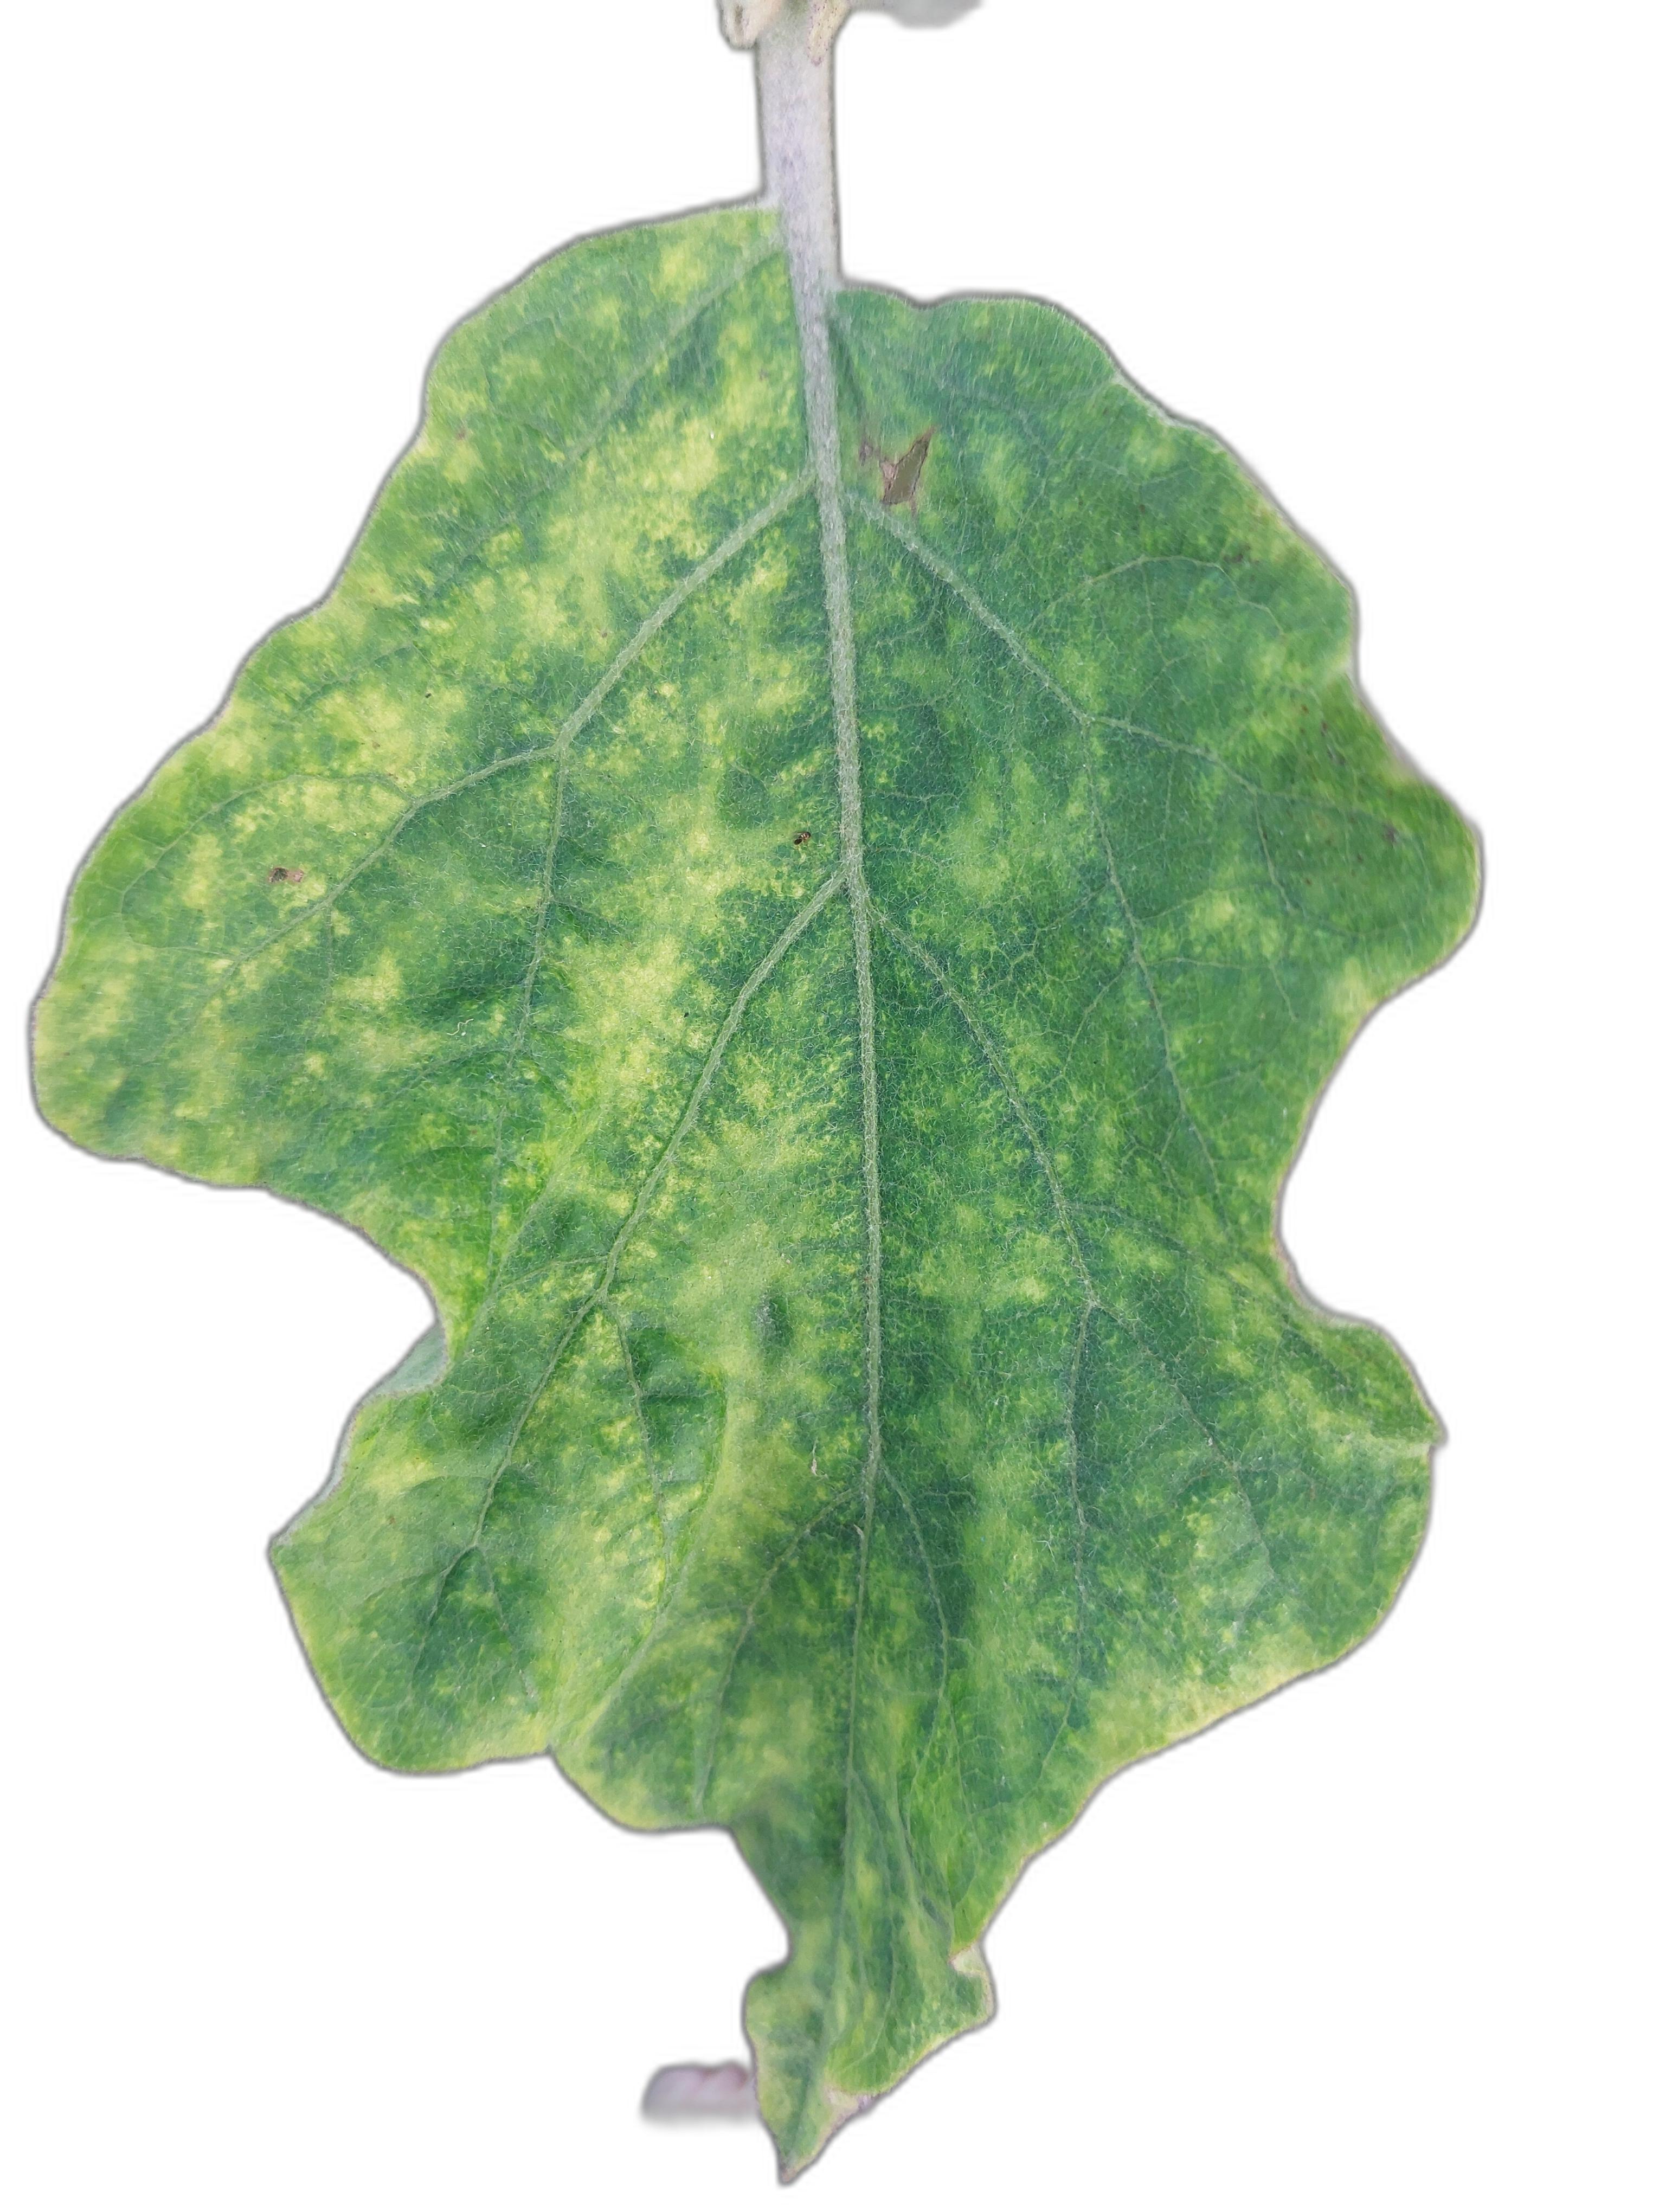
Label: Mosaic Virus Disease